Portuguese man o' war

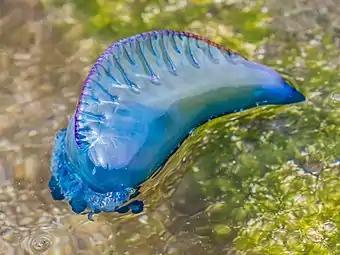
Looking down from above a man o' war, showing its sail. Sails can be left-handed or right-handed.

The man o' war uses a float filled with carbon monoxide and air as a sail to travel by wind for thousands of miles, dragging behind long tentacles that deliver a deadly venomous sting to fish. This sailing ability, combined with a painful sting and a life cycle with seasonal blooms, results in periodic mass beach strandings and occasional human envenomations, making the man o' war the most well-known of the siphonophores. Despite being a common occurrence, the origin of the man o' war or bluebottle before reaching the coastline is not well understood, and neither is the way it drifts at the surface of the ocean.